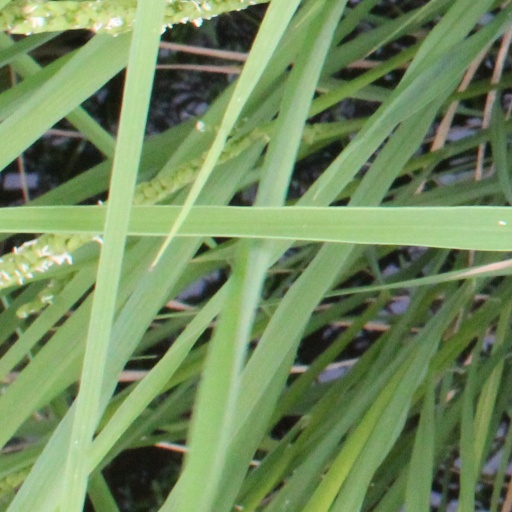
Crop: rice